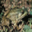
Label: frog